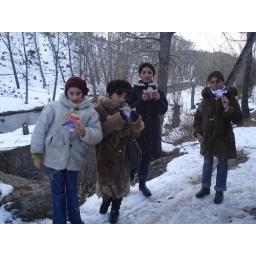
standing over the sewage river